TAFLIR

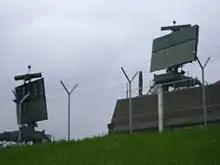
A TAFLIR system at the permanent site and maintenance facility Wangen mountain, near Duebendorf, next to a second TAFLIR antenna currently not mounted on a truck

The topography of Switzerland is such that certain areas and even radar shadows do not allow surveillance by permanently installed radars placed on mountains. In 1985, five mobile radar systems were purchased for 254 million Swiss francs in order to address this problem. Switzerland procured the mobile radars to improve the nation's aerial warfare capability. However, the system's viability in a military operation was a controversial matter that was brought to attention and addressed in the initial attack waves of the Iraq War.